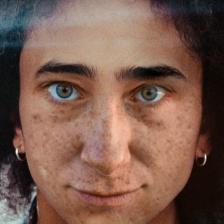
Label: faces